Techno

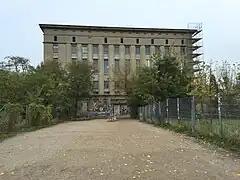
Berlin's Berghain techno club

Instruments used by the original techno producers based in Detroit, many of which are highly sought after on the retro music technology market, include classic drum machines like the Roland TR-808 and TR-909, devices such as the Roland TB-303 bass line generator, and synthesizers such as the Roland SH-101, Kawai KC10, Yamaha DX7, and Yamaha DX100 (as heard on Derrick May's seminal 1987 techno release "Nude Photo"). Much of the early music sequencing was executed via MIDI (but neither the TR-808 nor the TB-303 had MIDI, only DIN sync) using hardware sequencers such as the Korg SQD1 and Roland MC-50, and the limited amount of sampling that was featured in this early style was accomplished using an Akai S900.